Proditrix megalynta

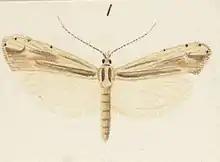
Illustration by George Hudson

Proditrix megalynta is a species of moth in the family Glyphipterigidae first described by Edward Meyrick in 1915. It is endemic to New Zealand.